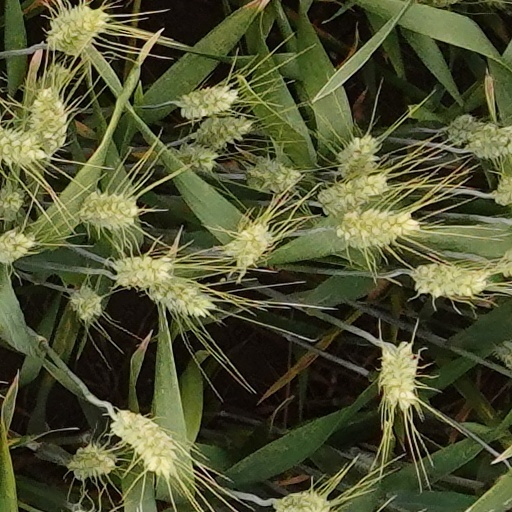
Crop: wheat